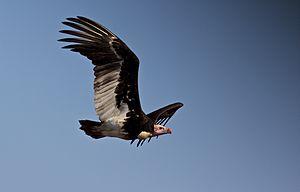
Le Vautour à tête blanche est une espèce de rapaces de la famille des Accipitridae. C'est la seule espèce du genre Trigonoceps.